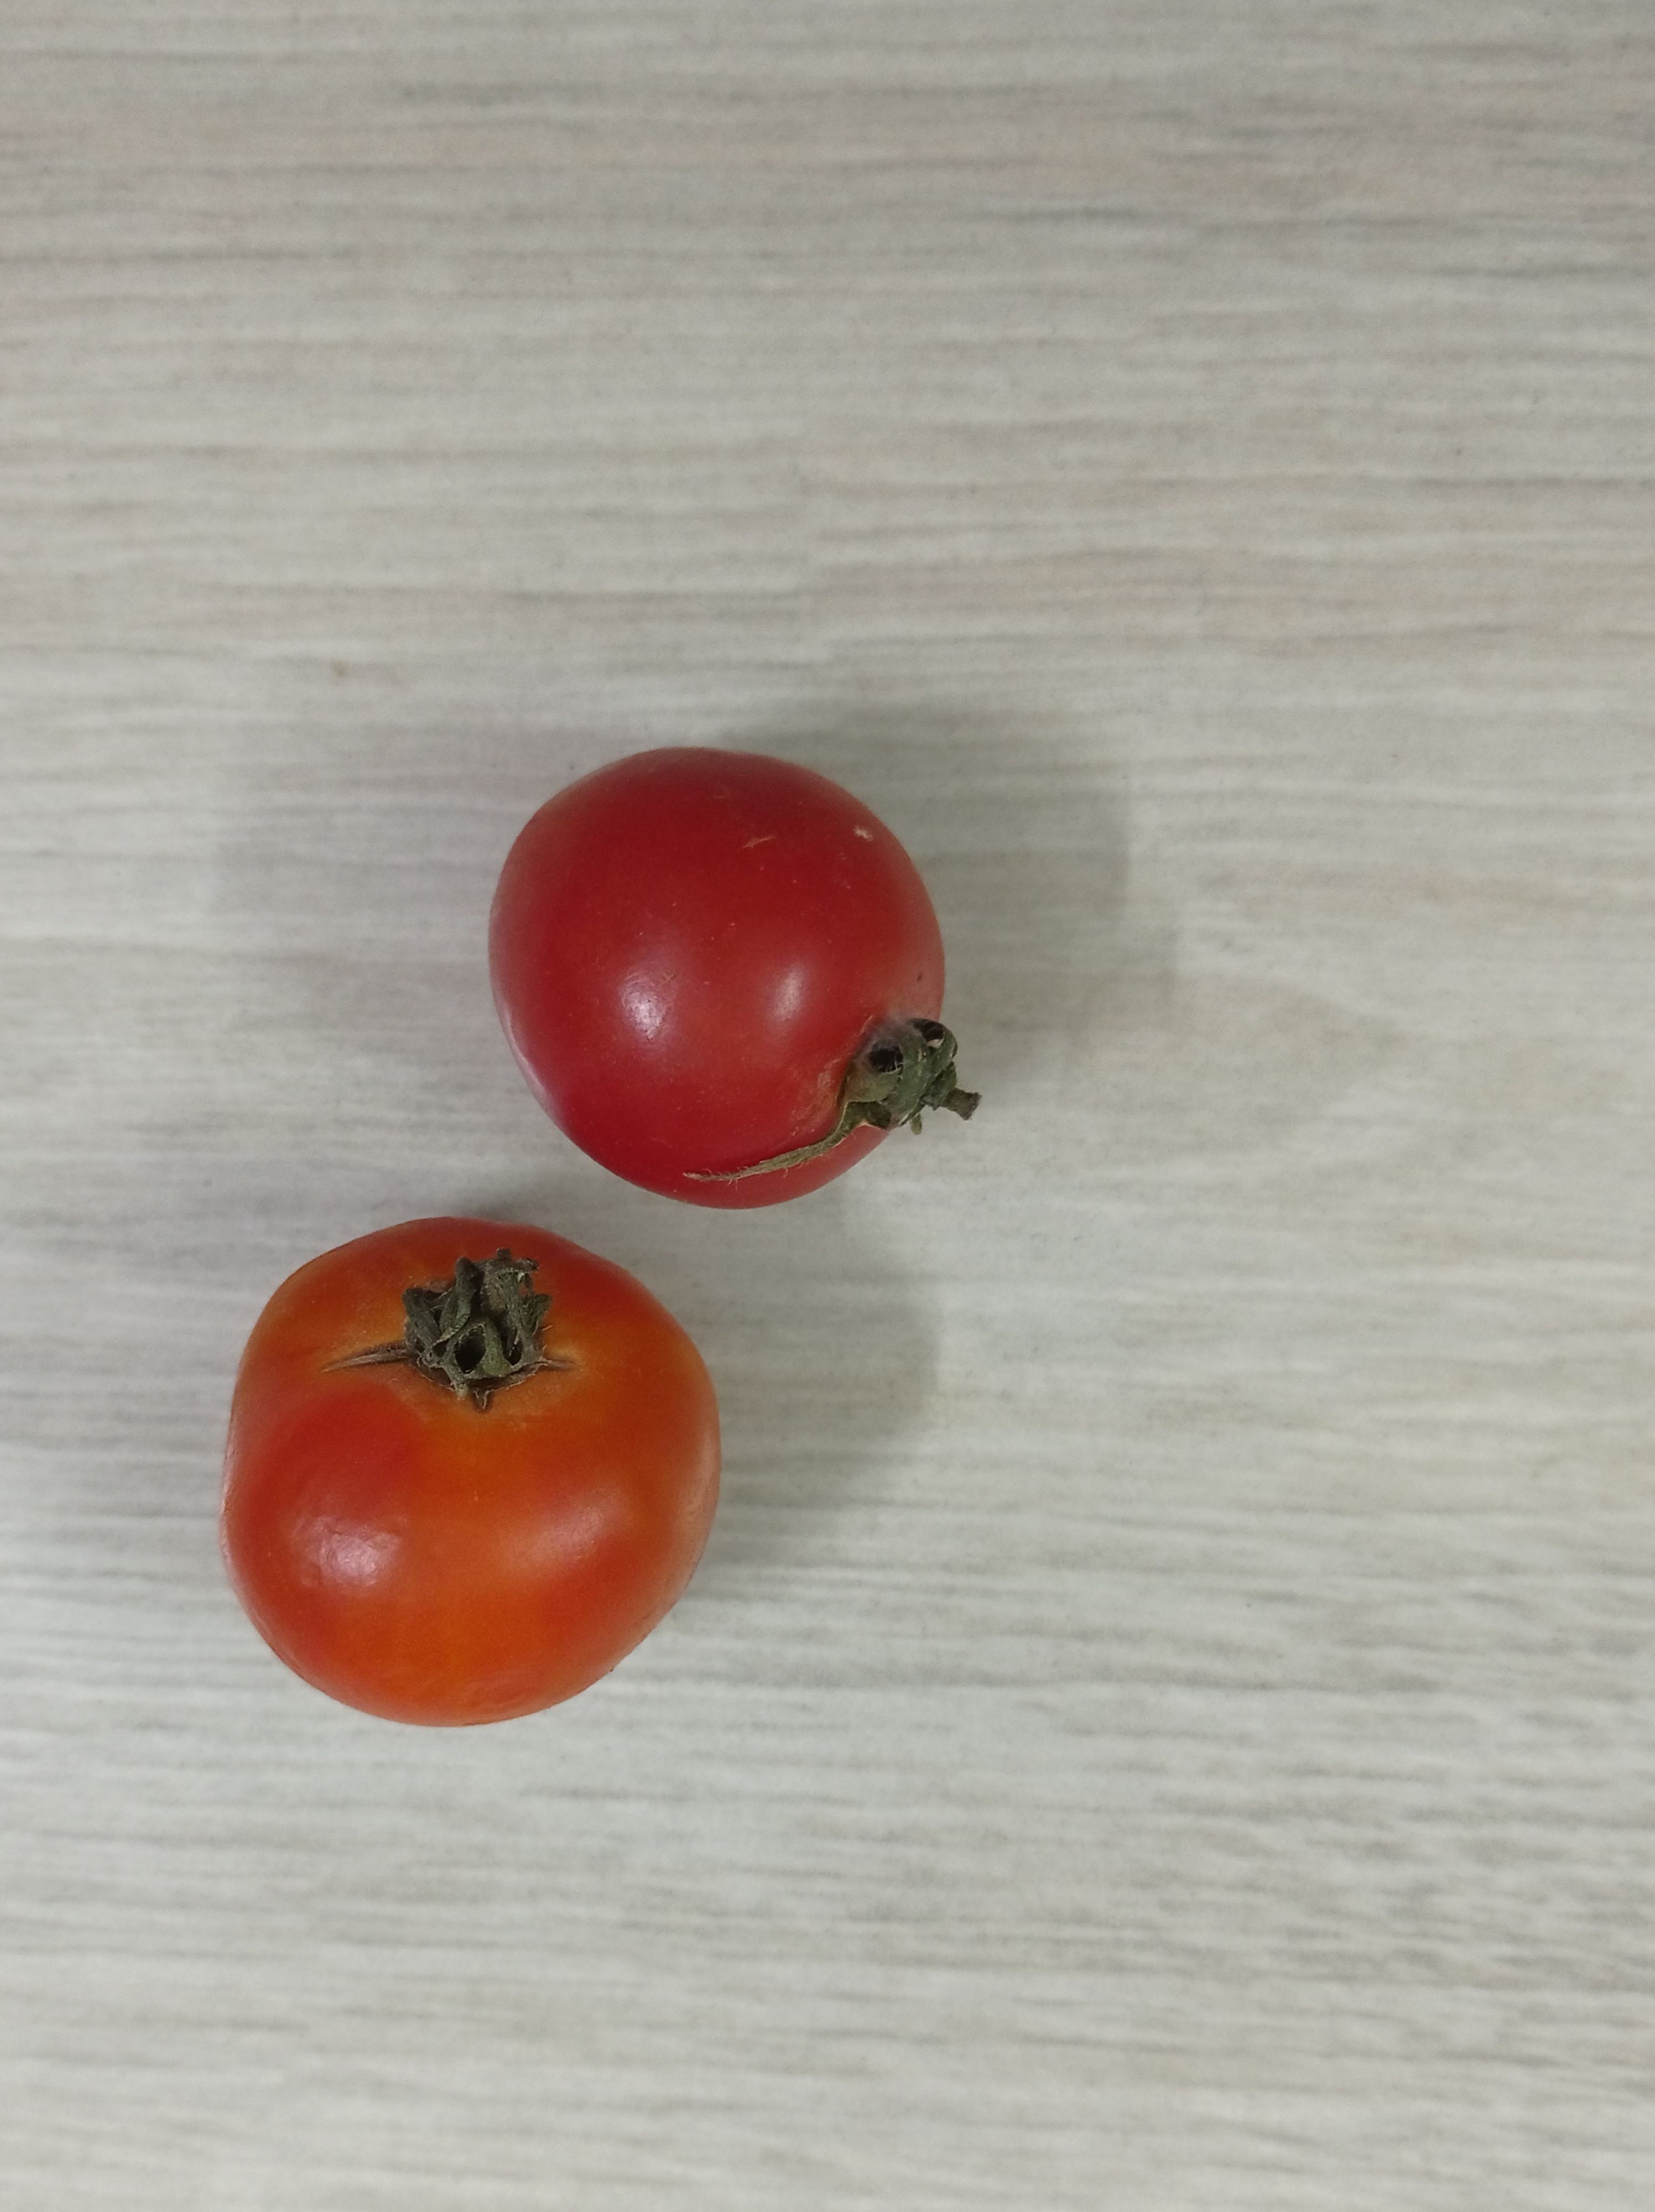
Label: Fresh